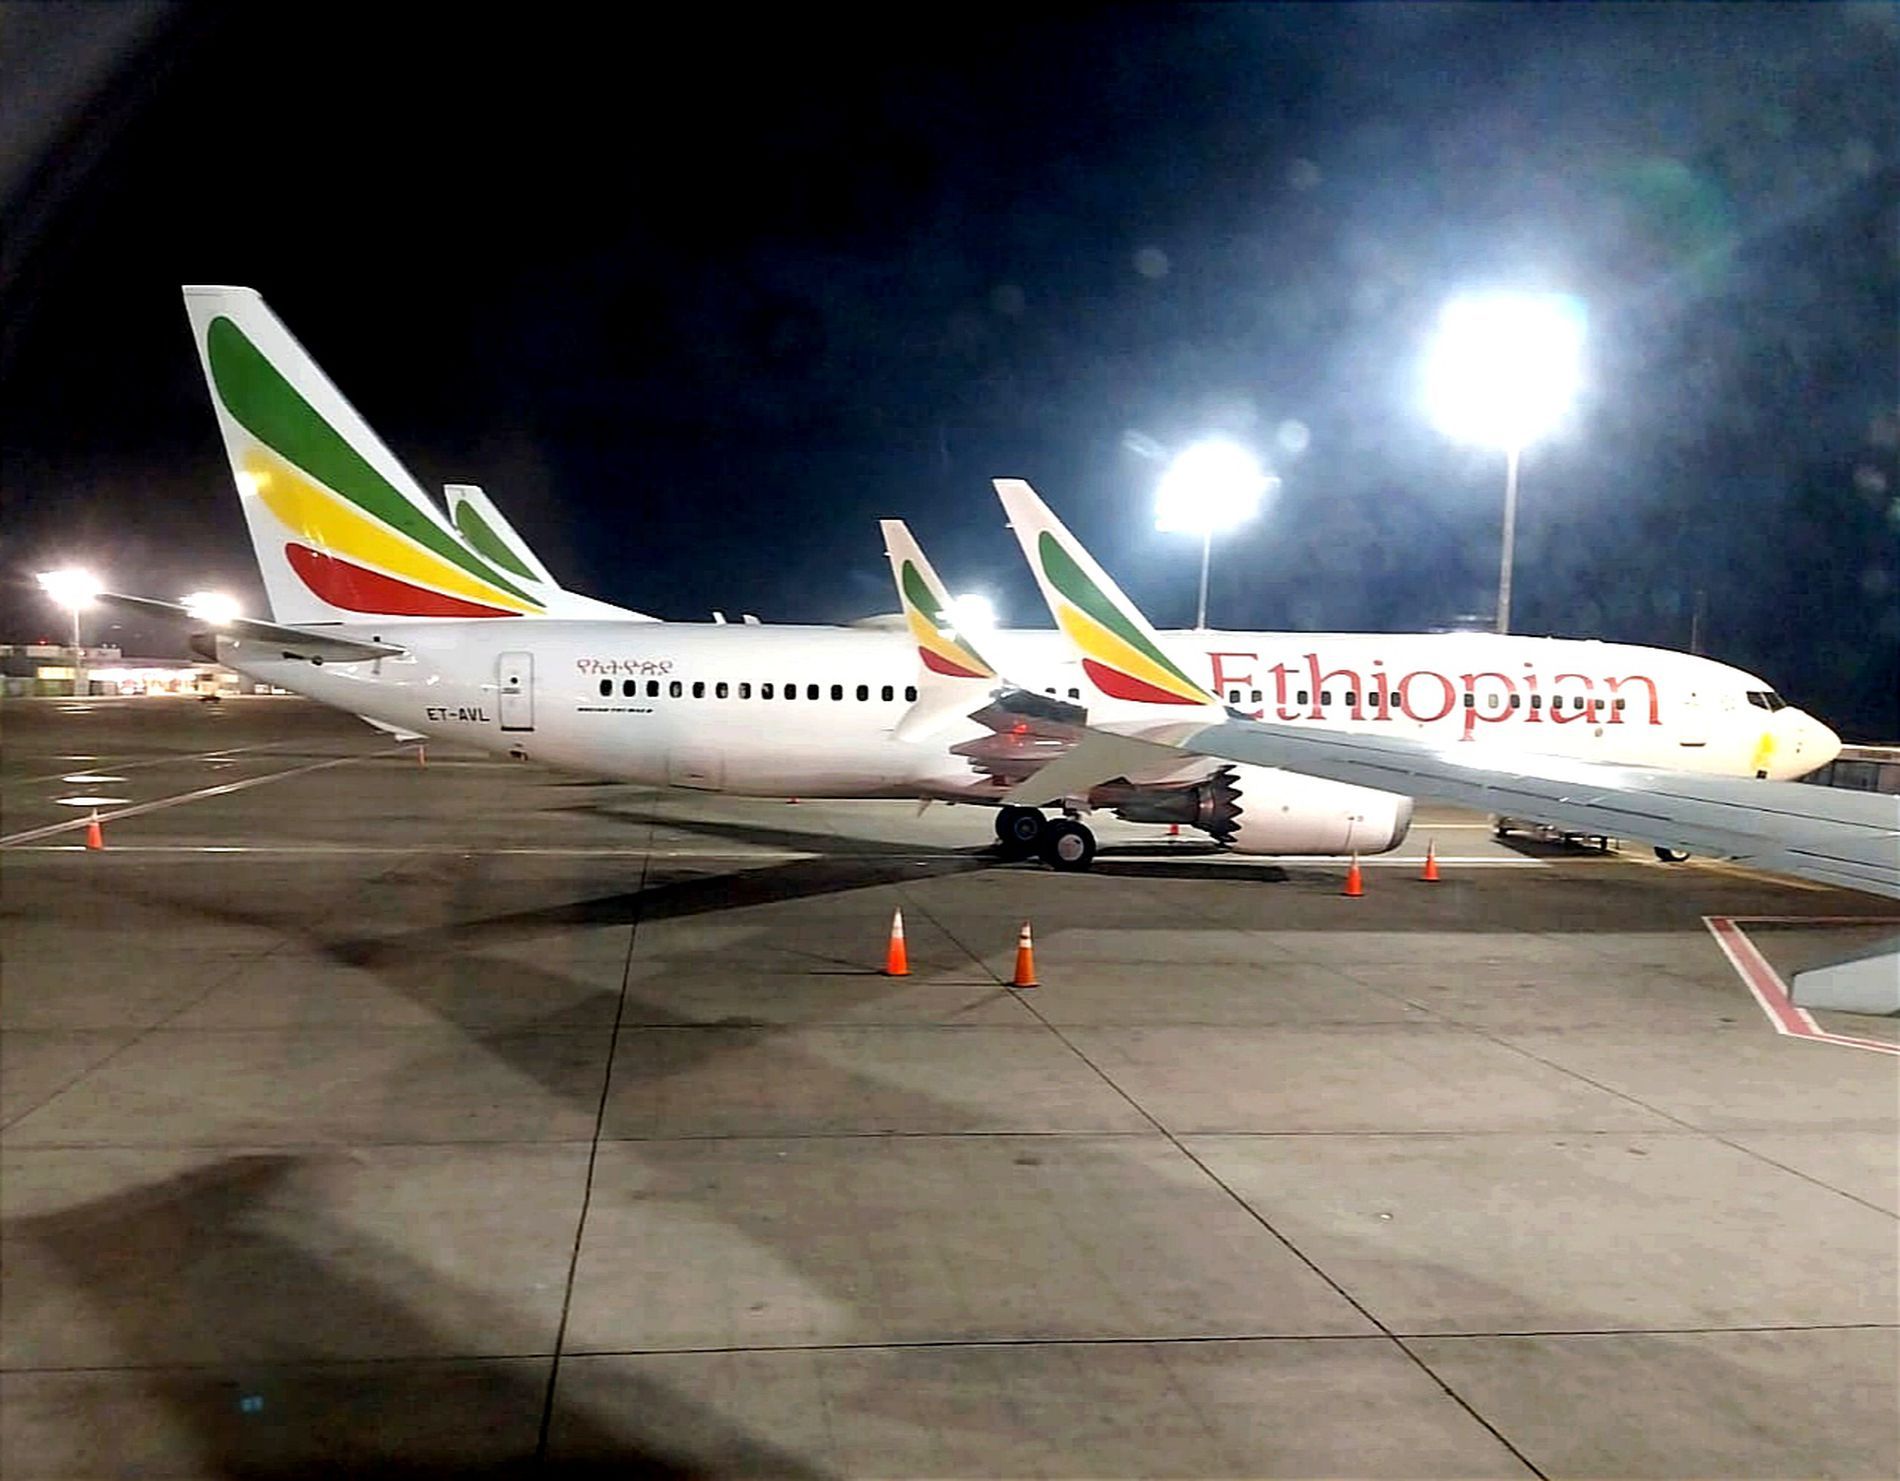
Airplanes in Airport
This photograph shows two airplanes on an airfield in an airport during the night. we can see a building in the distance and a few cones and light pillars under a dark sky.
This landscape focuses on an airplane. A mid-range shot was taken from the window level of another plane next to the one in focus. the shot was taken at night; that's why the light pillars are on. the mood is traveling, while the color palette of green, yellow, and red evokes a cold mood.
Labels: Aircraft, Airliner, Airplane, Transportation, Vehicle, Airport, Flight, Airfield, Runway, Landing, Takeoff, Cone, Buidling, Light Pillar, Sky